Reputation (album)

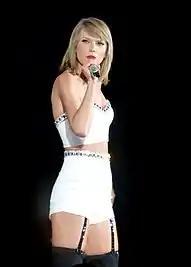
Taylor Swift singing on a microphone, dressed in a white bodysuit

Swift's heightened fame was accompanied by increasing media scrutiny; "British GQ" wrote that she became "a lightning rod for accelerating cultural anxieties about race, gender and privilege". During promotion of "1989", Swift proclaimed her feminist identity and appeared in public with a "squad" of female celebrity friends including fashion models, actresses, and singers, which critics took issues with as an elitist group that diminished her relatability. Her romantic relationships with the Scottish DJ Calvin Harris and the English actor Tom Hiddleston were publicized in tabloid media, as was her feud with the rapper Kanye West and the media personality Kim Kardashian over West's song "Famous", in which he claims he made Swift a success ("I made that bitch famous"). Although Swift said she never consented to the lyric, Kardashian released a phone recording in which Swift consented to another portion of the song. The phone call was revealed to have been purposely edited after the transcript leaked in 2020.